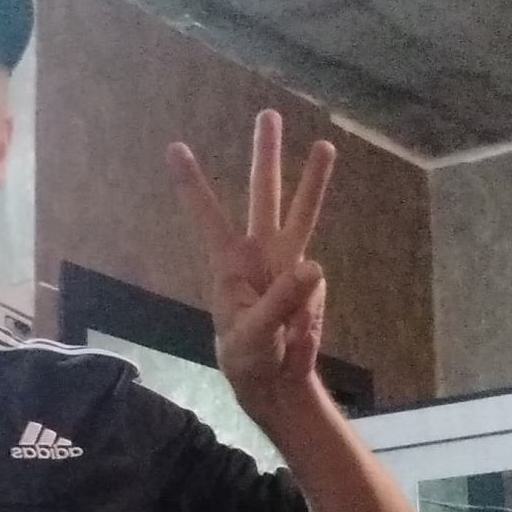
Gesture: three